Keamari Town

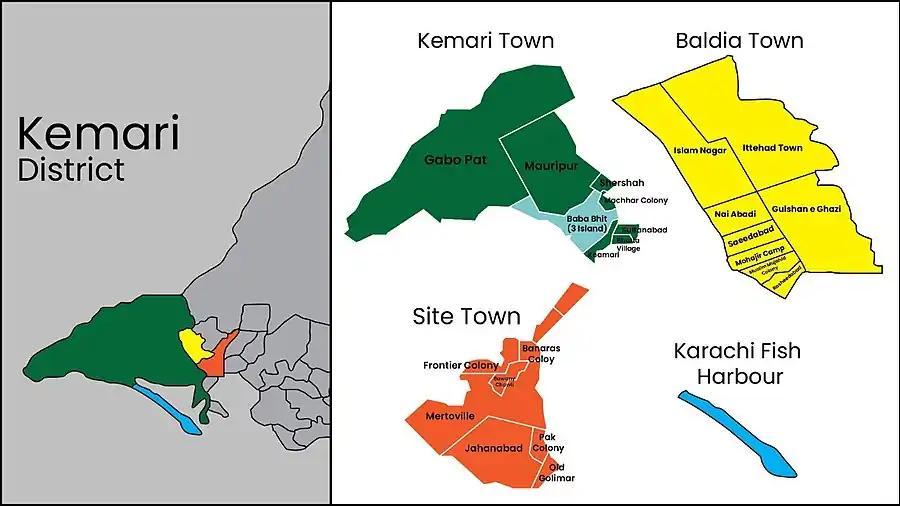
Kemari District Map

Following is the list of four administrative towns of Kemari District.